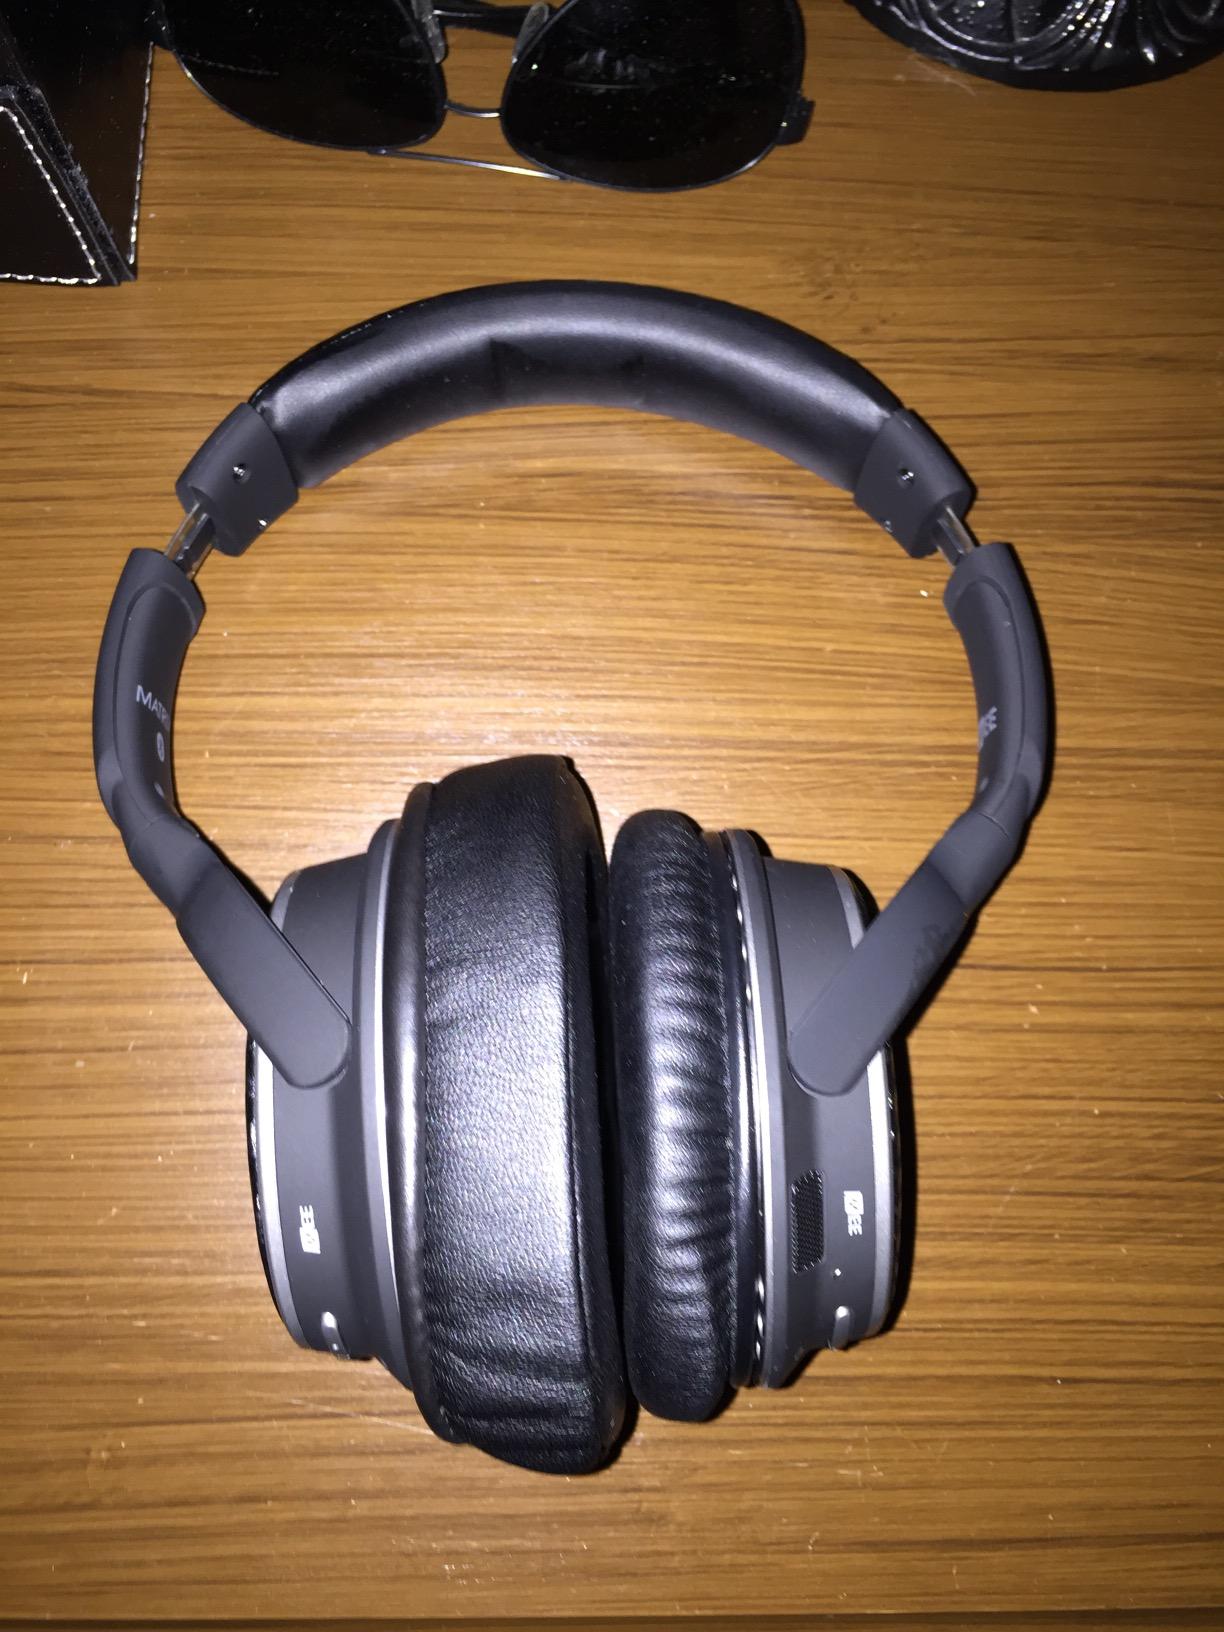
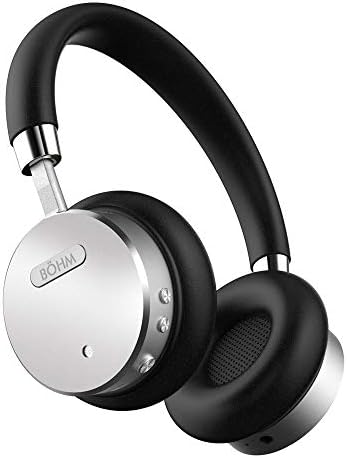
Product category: headphones
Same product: no